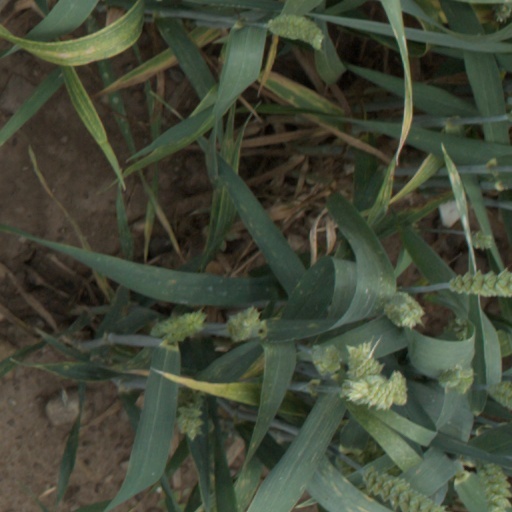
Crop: wheat